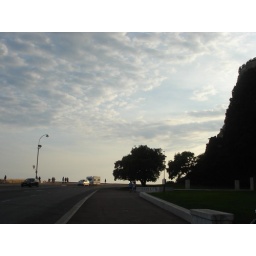
There's something strangely beautiful about trees silhouetted against the sky